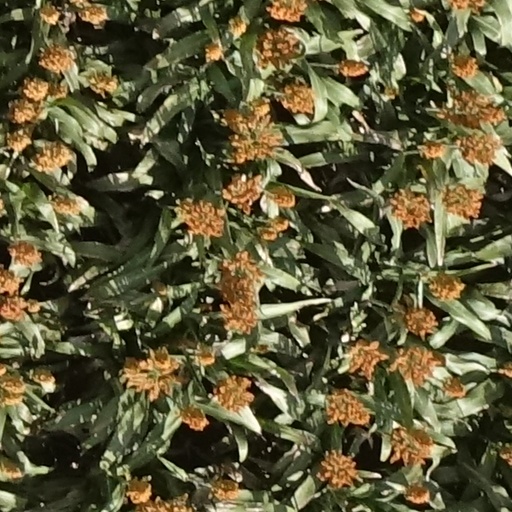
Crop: sorghum